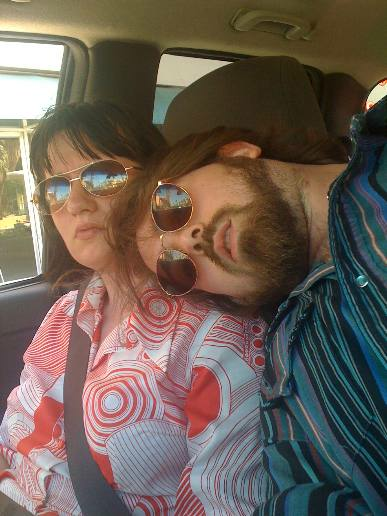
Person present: Yes